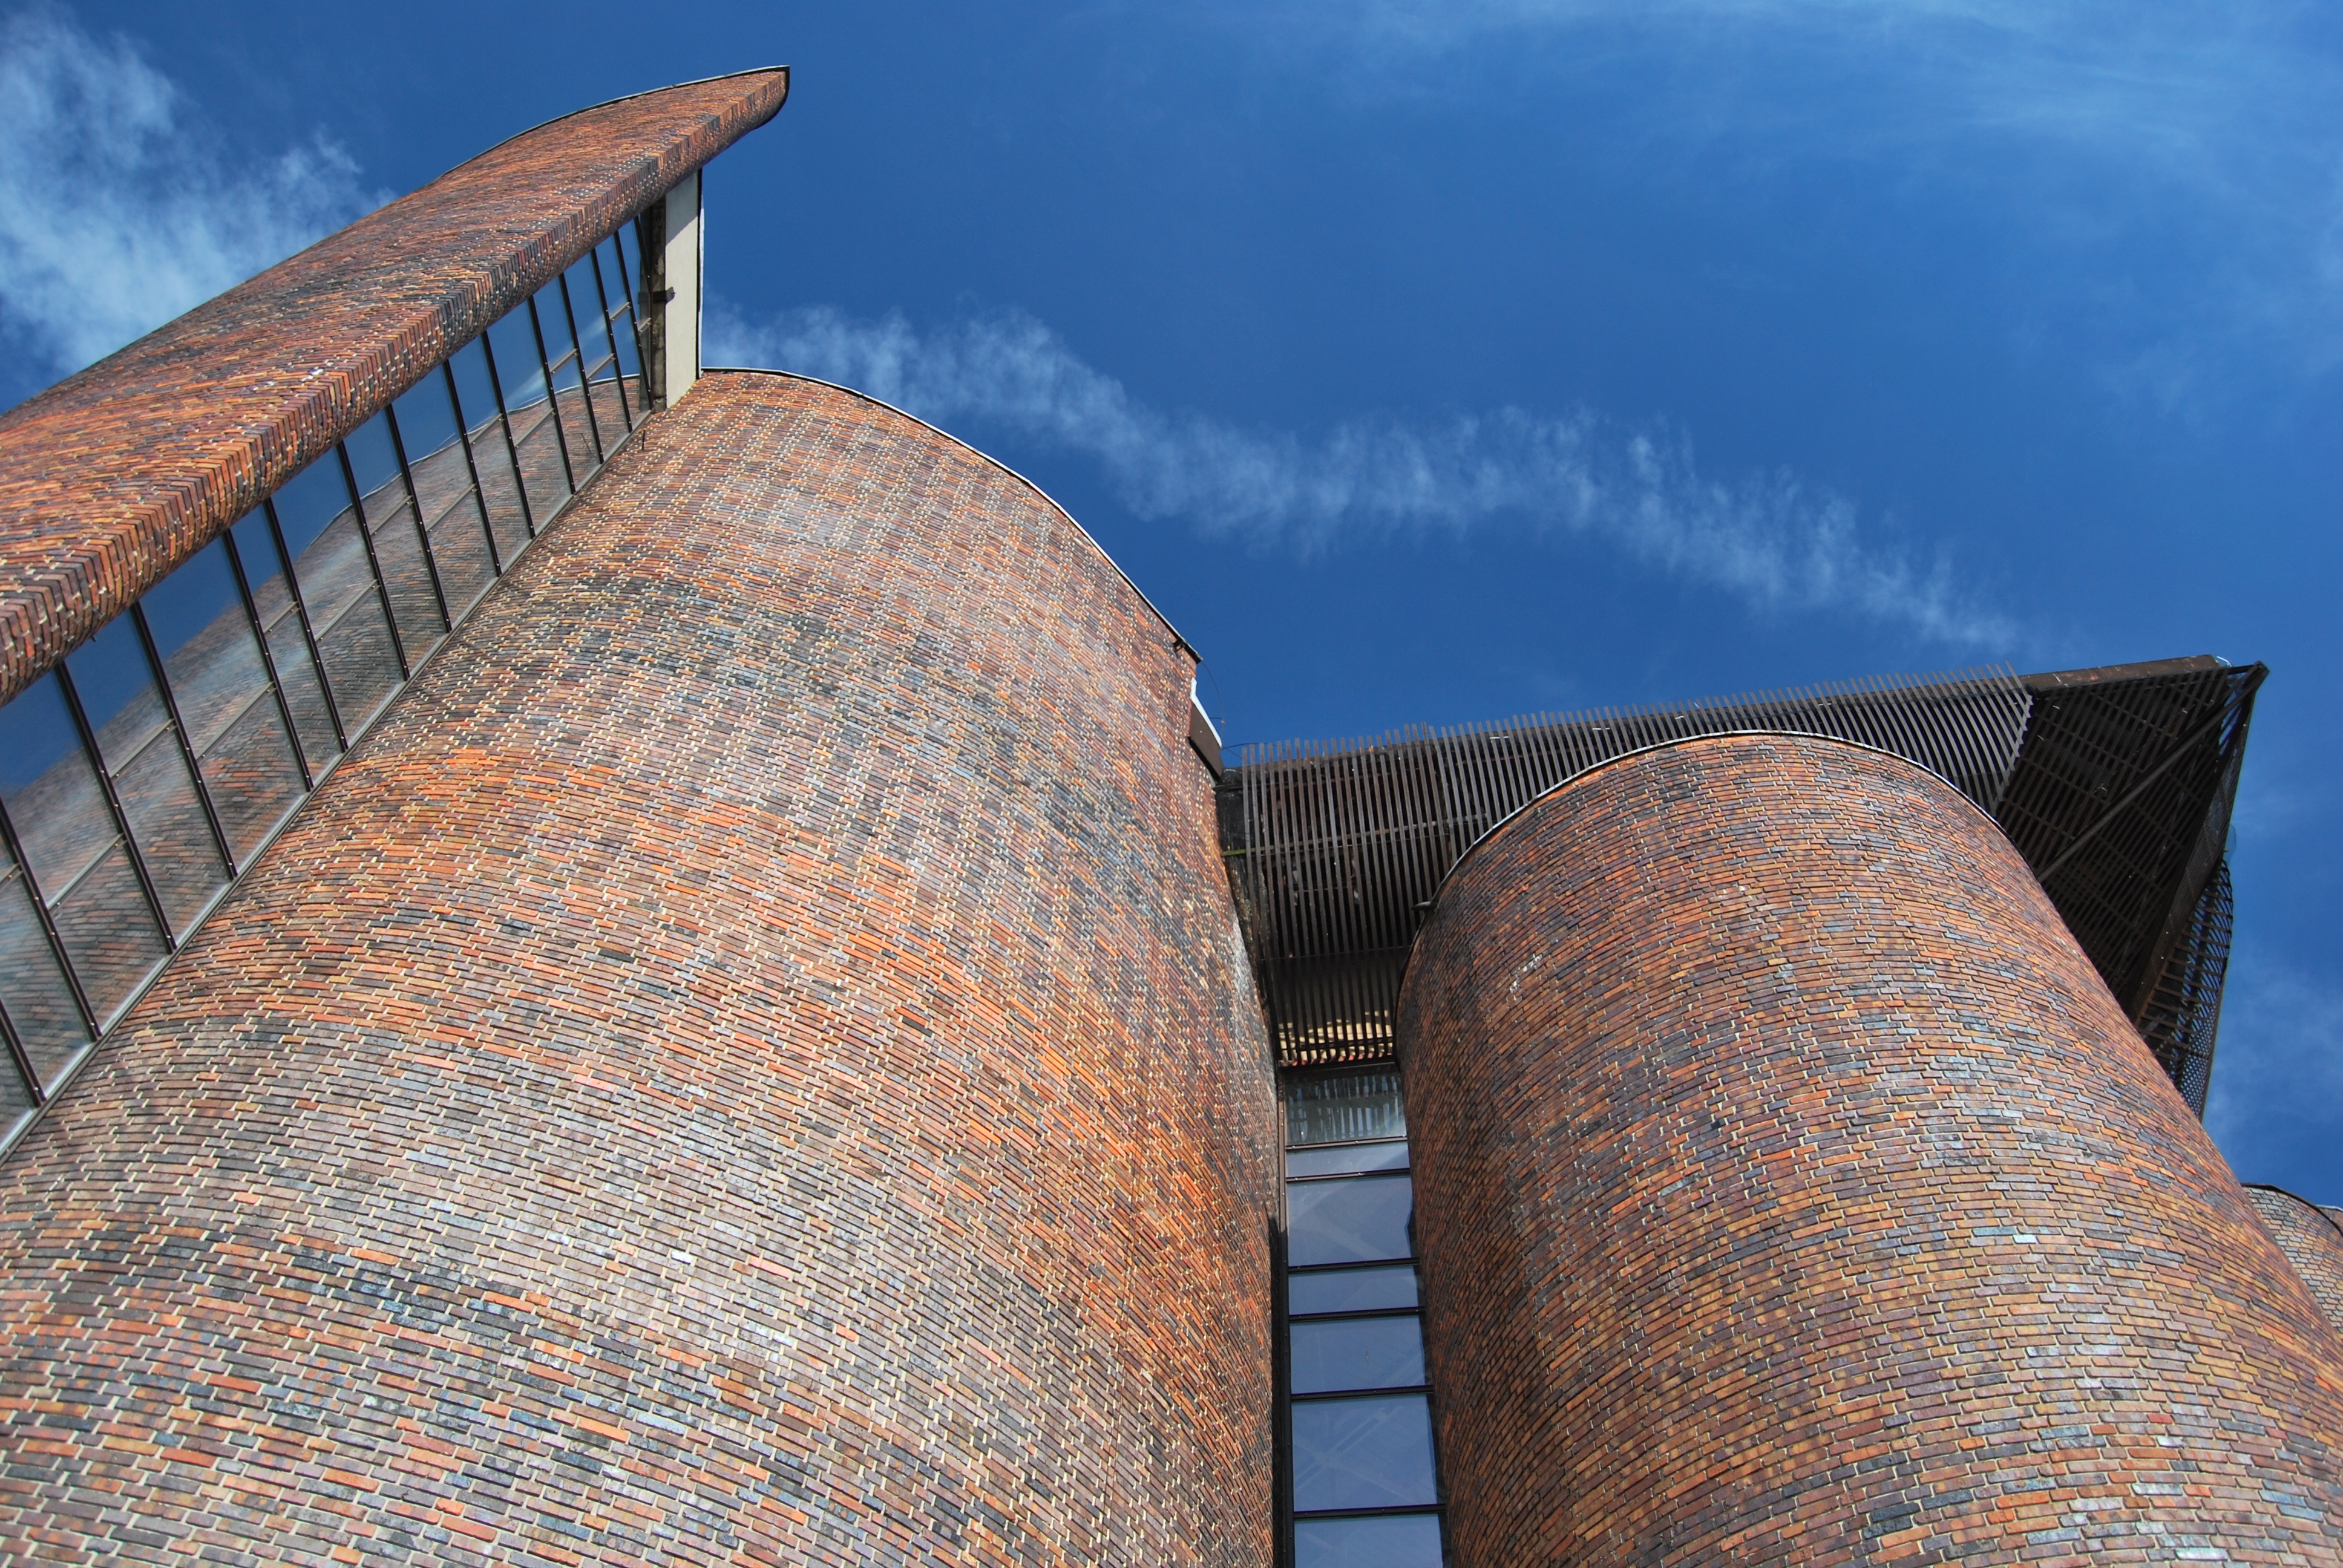
architecture, wood, roof, wall, blue, church, brick, the window, sacral